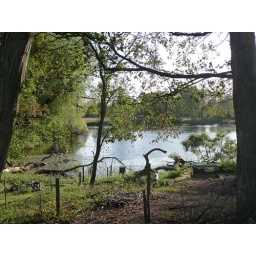
Picturesque lake near our home